The Rite of Spring

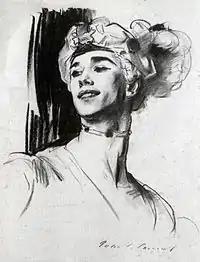
Nijinsky in 1911, depicted by John Singer Sargent in costume for his role in Nikolai Tcherepnin's ballet "Le Pavillon d'Armide"

Taruskin has listed a number of sources that Roerich consulted when creating his designs. Among these are the "Primary Chronicle", a 12th-century compendium of early pagan customs, and Alexander Afanasyev's study of peasant folklore and pagan prehistory. The Princess Tenisheva's collection of costumes was an early source of inspiration. When the designs were complete, Stravinsky expressed delight and declared them "a real miracle".